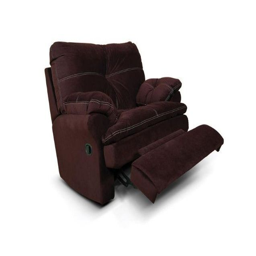
if you are looking for superior comfort , then you need to take a look at recliner .